Turpan

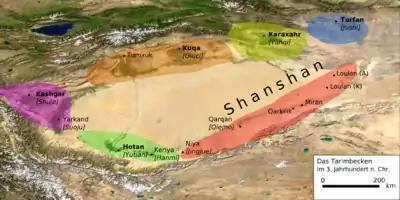
Tarim Basin in the 3rd century

At the time of its conquest by the Rouran Khaganate, there were more than ten thousand Han Chinese households in Gaochang. The Rouran Khaganate, which was based in Mongolia, appointed a Han Chinese named Kan Bozhou to rule as King of Gaochang in 460, and it became a separate vassal kingdom of the Khaganate. Kan was dependent on Rouran backing. Yicheng and Shougui were the last two kings of the Chinese Kan family to rule Gaochang.